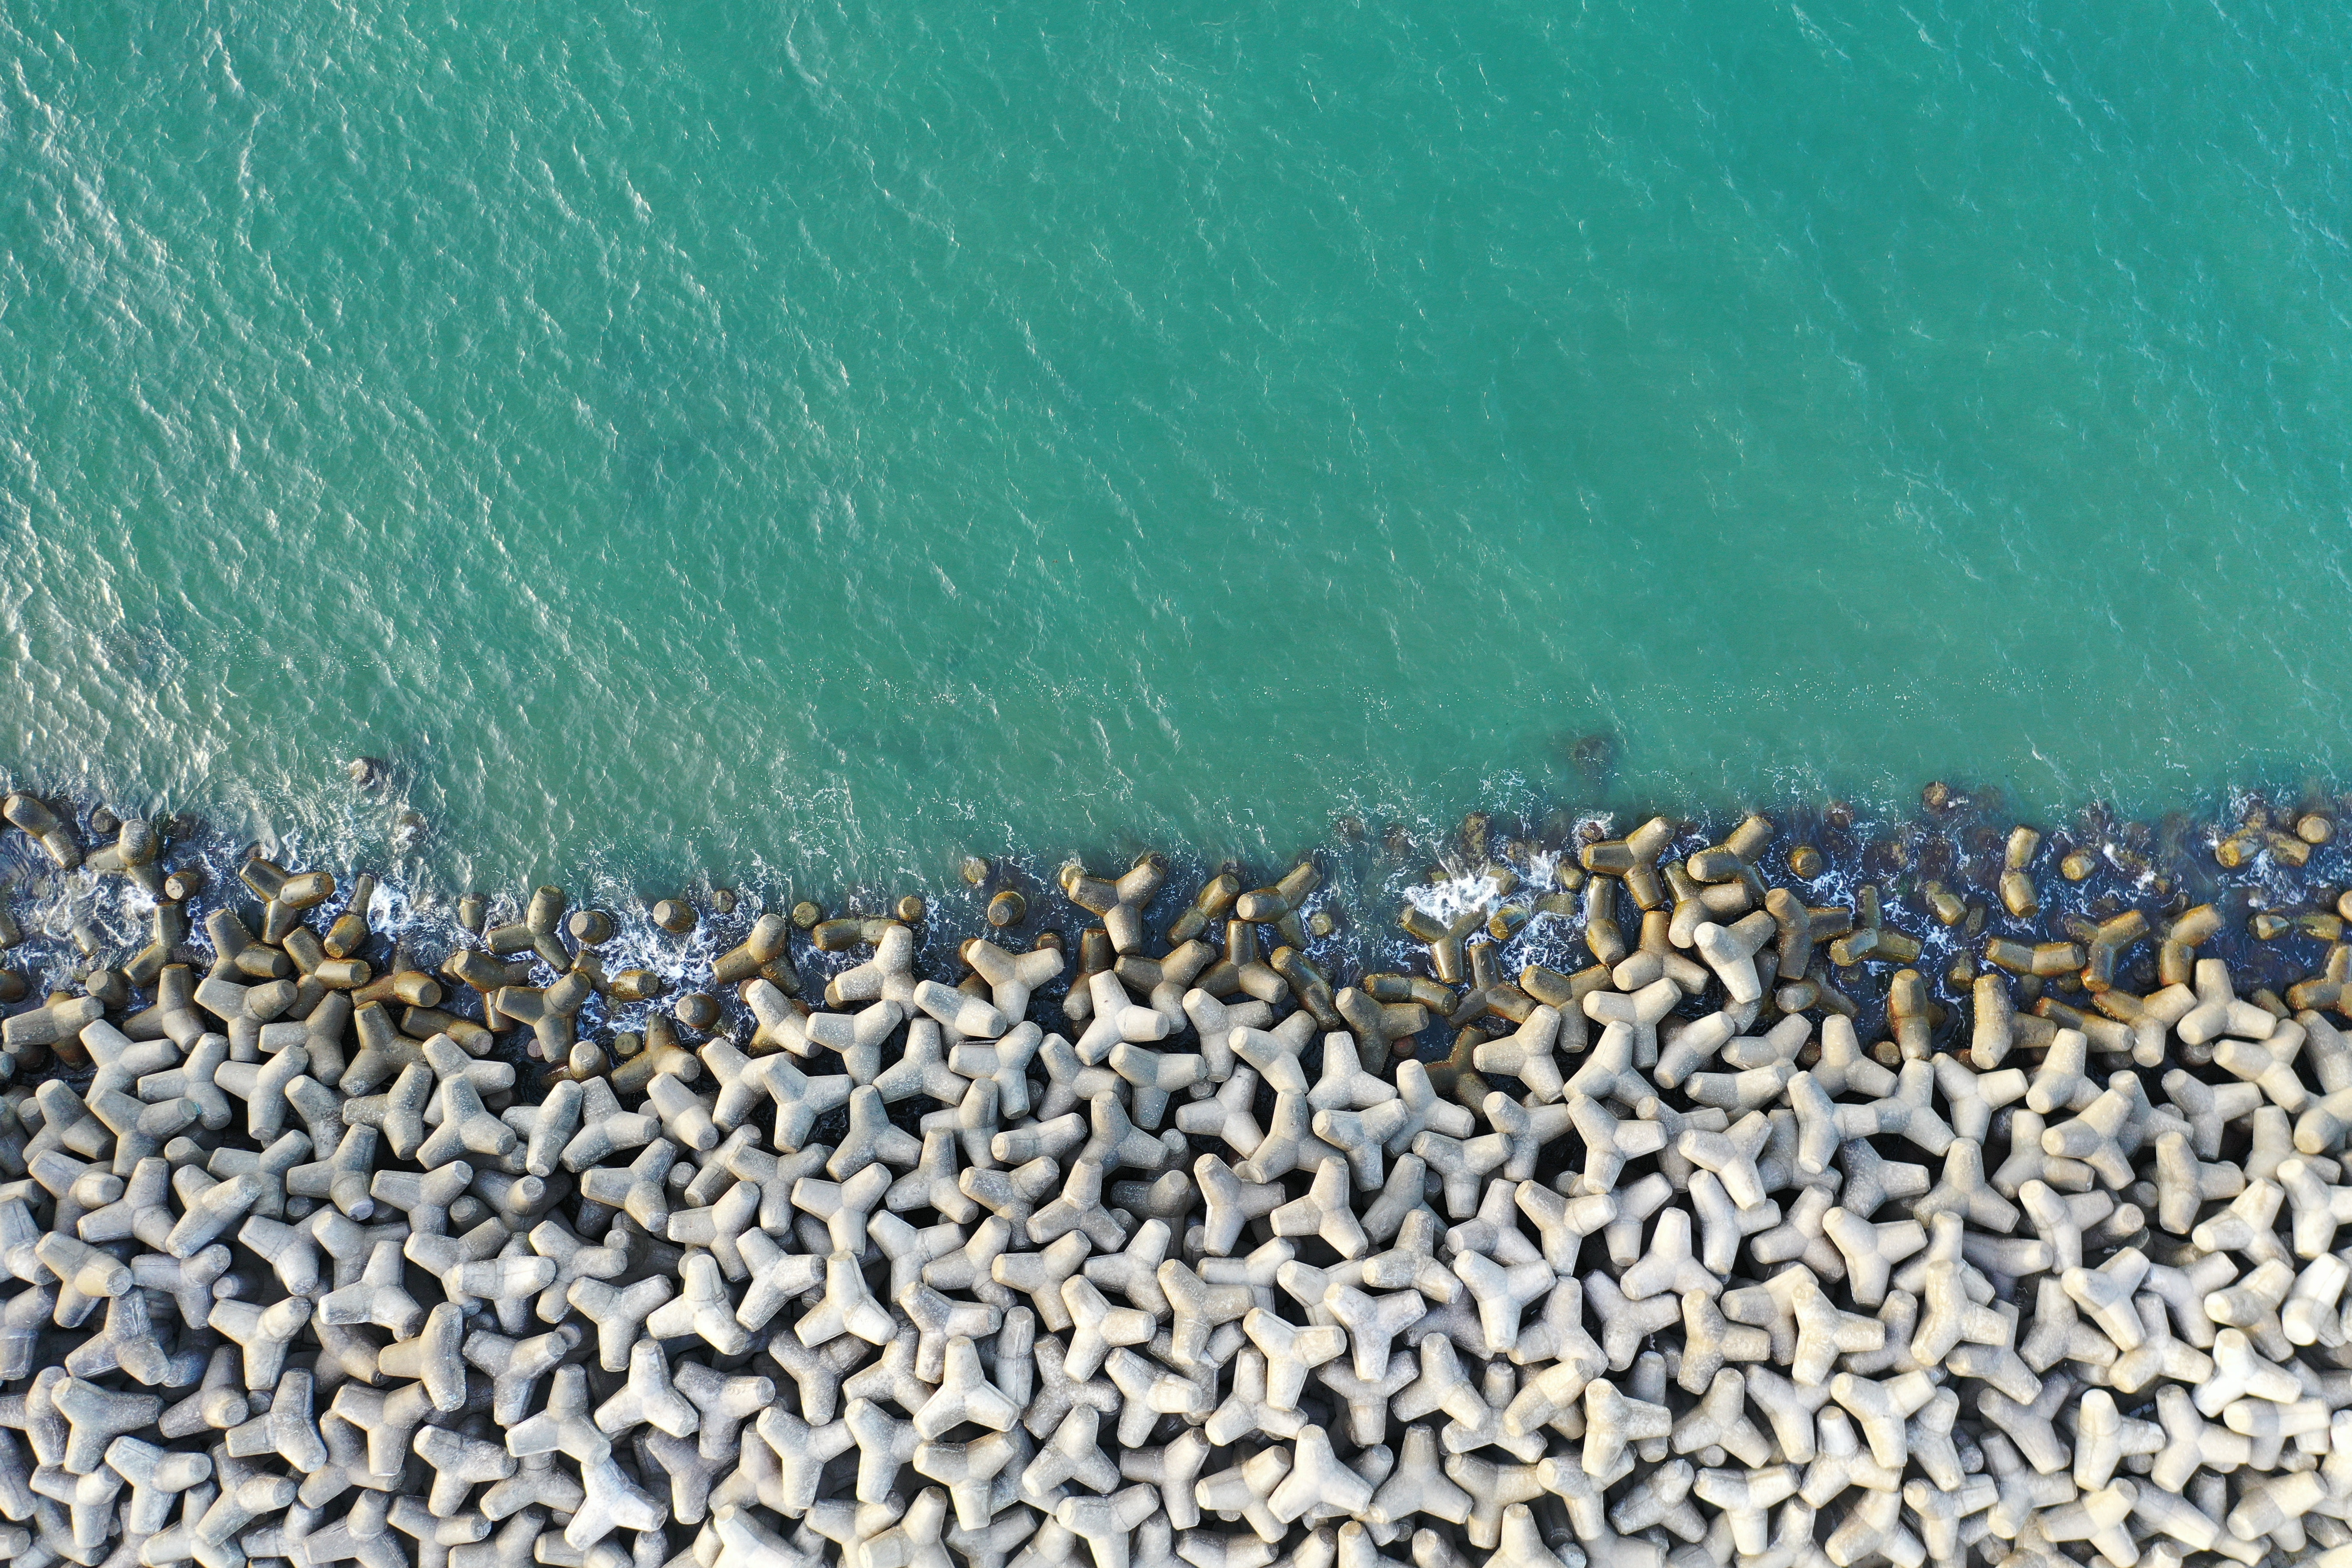
nature, beach, sea, water, liquid, textile, coastal and oceanic landforms, aqua, pattern, electric blue, sand, asphalt, marine biology, font, wind wave, metal, geology, rock, fashion accessory, ocean, leisure, pebble, landscape, wave, grass, underwater, woven fabric, denim, freezing, illustration, flooring, frost, woolen